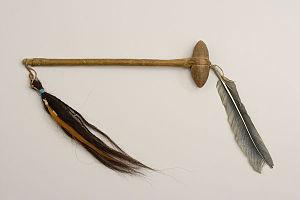
Les Nez-Percés, Nimíipuu, sont une tribu amérindienne du groupe pénutien qui vivait dans le Plateau du Columbia de la région Nord-Ouest Pacifique au moment de l’expédition de Lewis et Clark.